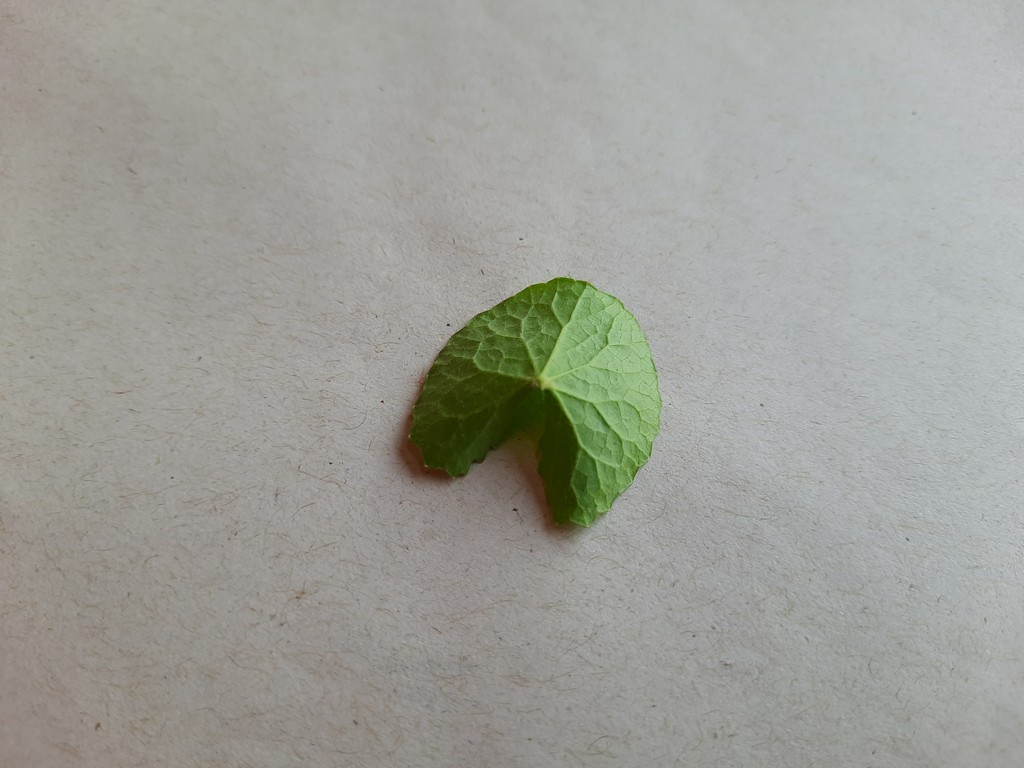
Label: Healthy